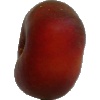
Label: Nectarine Flat 1